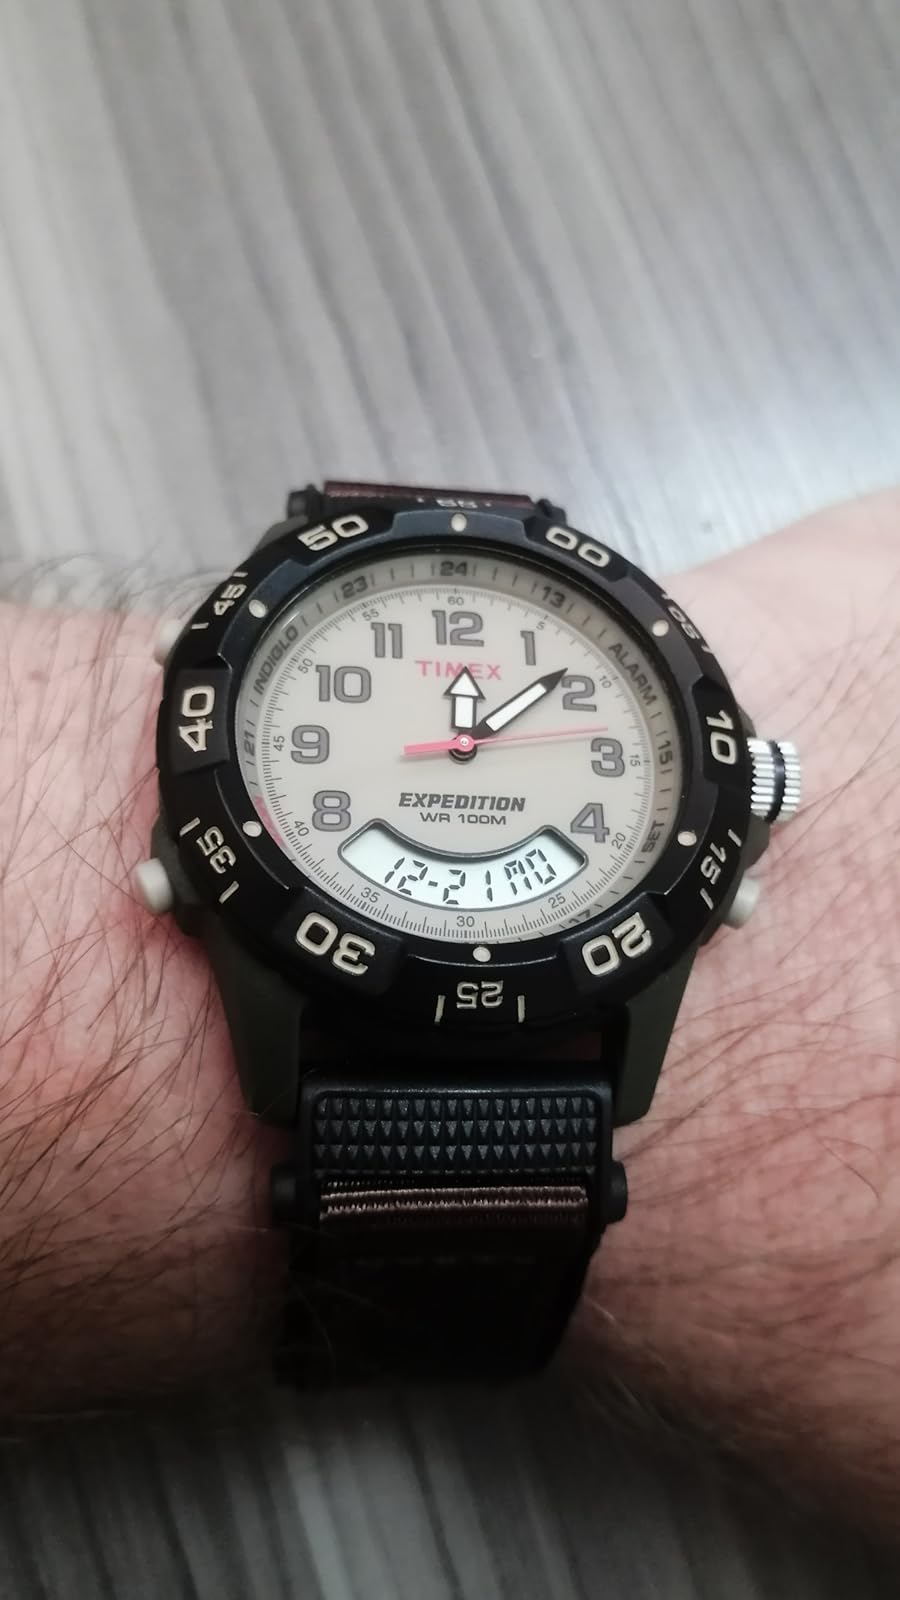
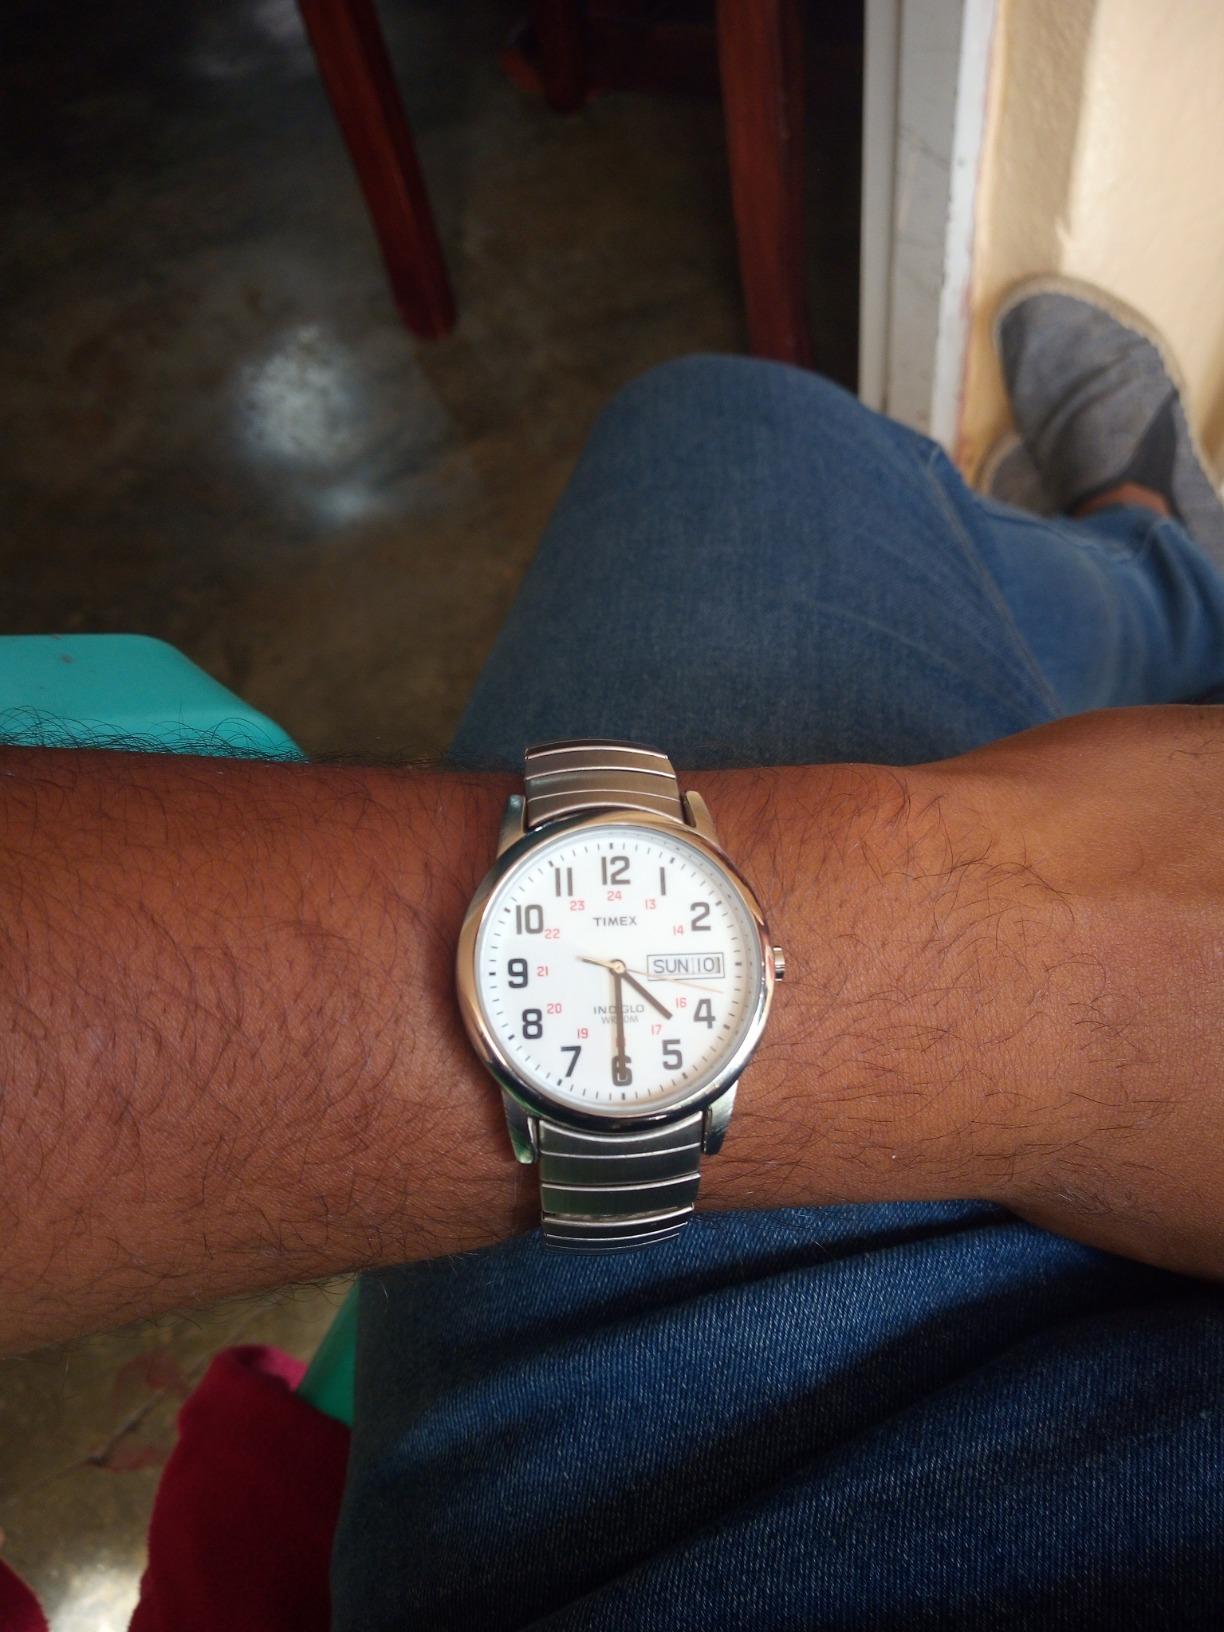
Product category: accessories_watch
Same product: no